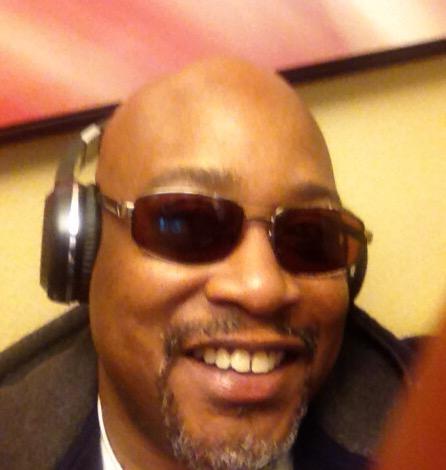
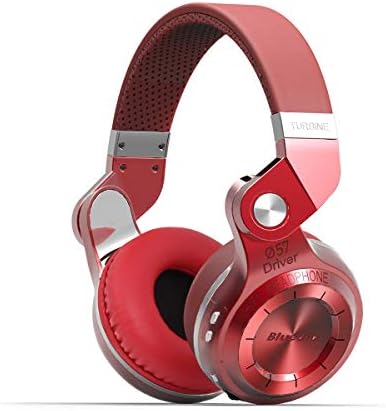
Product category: headphones
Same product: no